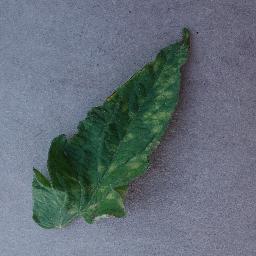
Label: Tomato___Leaf_Mold